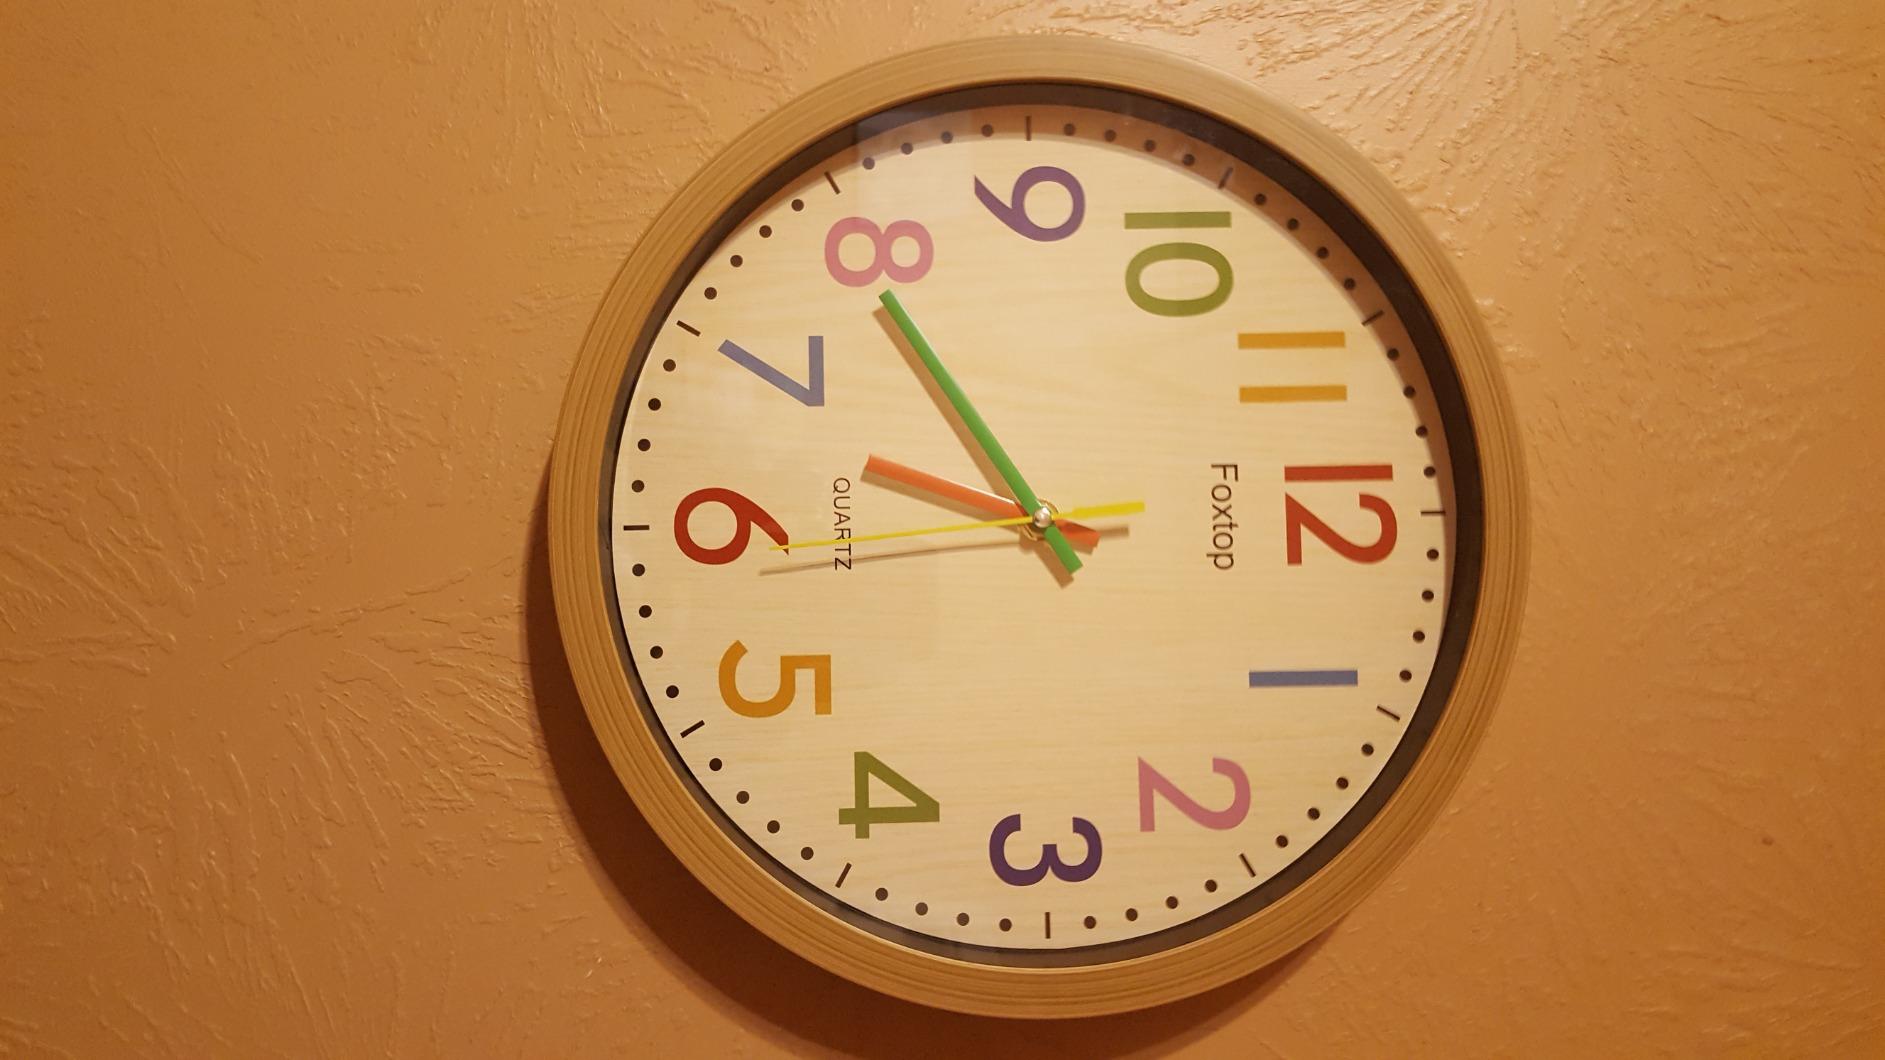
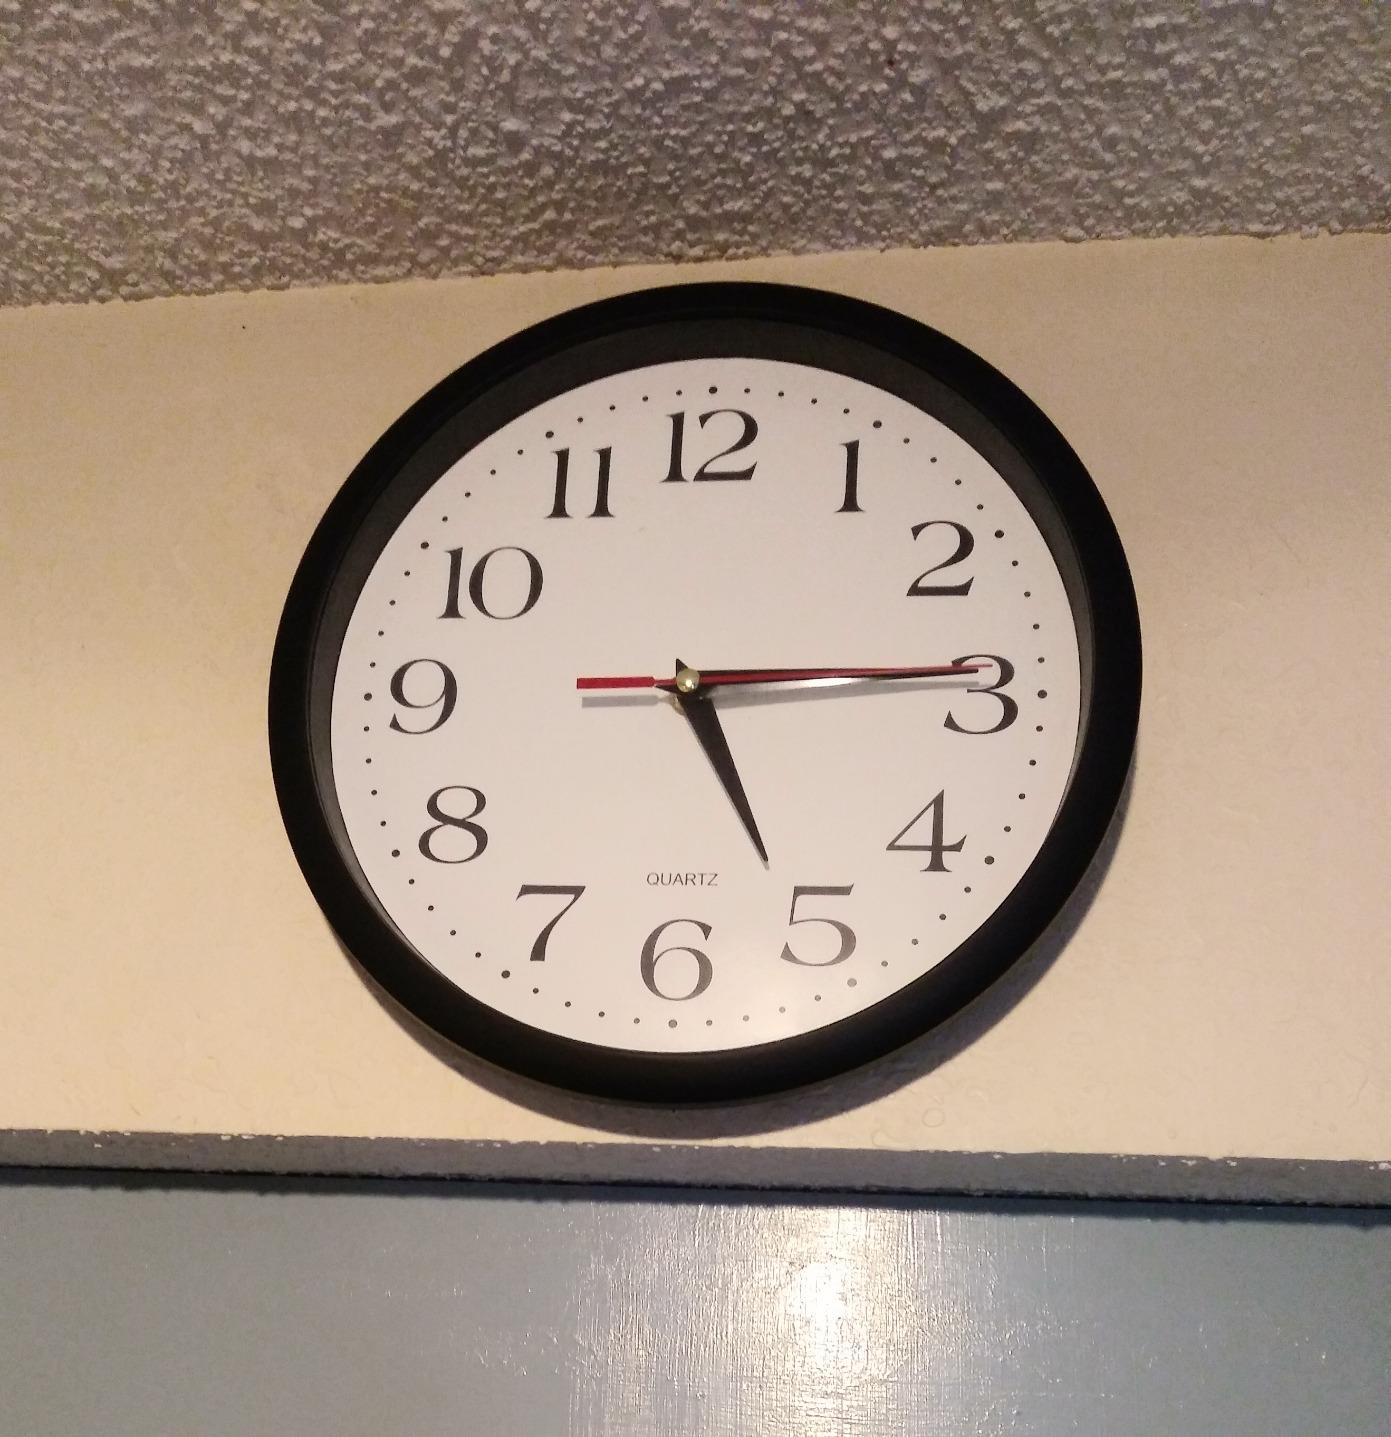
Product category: clock
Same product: no